Shelly Kagan

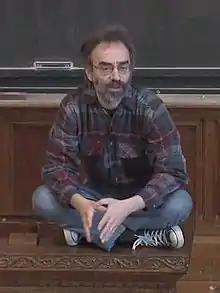

Shelly Ian Kagan (born 1956) is the Clark Professor of Philosophy at Yale University, where he has taught since 1995. He is best known for his writings about animal ethics, moral philosophy, normative ethics, and philosophy of death. In 2007, Kagan's course about death was offered for free online, and was very popular. This led him to publish a book on the subject in 2012. Kagan was elected to the American Academy of Arts and Sciences in 2016.